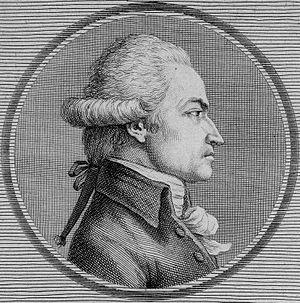
Extrait de la collection complète des portraits de MM. les Députés à l'Assemblée nationale de 1789 par Dejabin, Paris, 1790. Ildut Moyot (10 août 1749 - 17 avril 1813), négociant et armateur, député de Bretagne aux états généraux et à l'assemblée nationale de 1789"
Ildut Moyot est un négociant, armateur, cultivateur et homme politique breton, qui est un des deux représentants de la sénéchaussée de Brest aux États généraux de 1789.
Lanildut [lanildyt] est une commune du département du Finistère, dans la région Bretagne, en France.